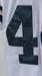
Number: 4